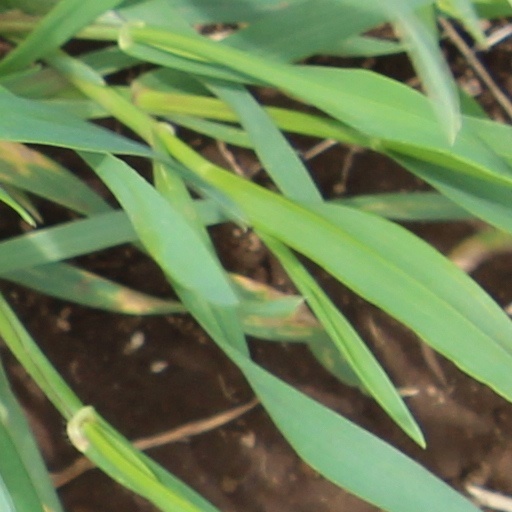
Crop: wheat